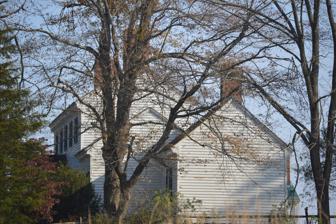
Building: Greenfield (Charlotte Court House, Virginia)
Country: United States of America
Year built: 1771
Historic house in Virginia, United States United States historic place Greenfield U.S. National Register of Historic Places Virginia Landmarks Register Roadside view Show map of Virginia Show map of the United States Location E of Charlotte Court House on VA 656, near Charlotte Court House, Virginia Coordinates 37°4′1″N 78°35′2″W / 37.06694°N 78.58389°W / 37.06694; -78.58389 Area 100 acres (40 ha) Built 1771 ( 1771 ) NRHP reference No. 73002000 VLR No. 019-0008 Significant dates Added to NRHP April 2, 1973 Designated VLR October 17, 1972 Greenfield is a historic plantation house located near Charlotte Court House , Charlotte County, Virginia . It was built in 1771 as the main residence of Isaac Read (1739–1777), a member of the Virginia House of Burgesses . It is a frame dwelling consisting of a five-bay, single-pile, two-story main section flanked by two-bay one-story wings. It is topped by a shallow gable roof and the rear elevation features a full-width shed roof gallery. One of its former owners was Thomas Jackson Charlton IV , a physician from Savannah, Georgia . He inherited it from his mother-in-law. It was listed on the National Register of Historic Places in 1973. References